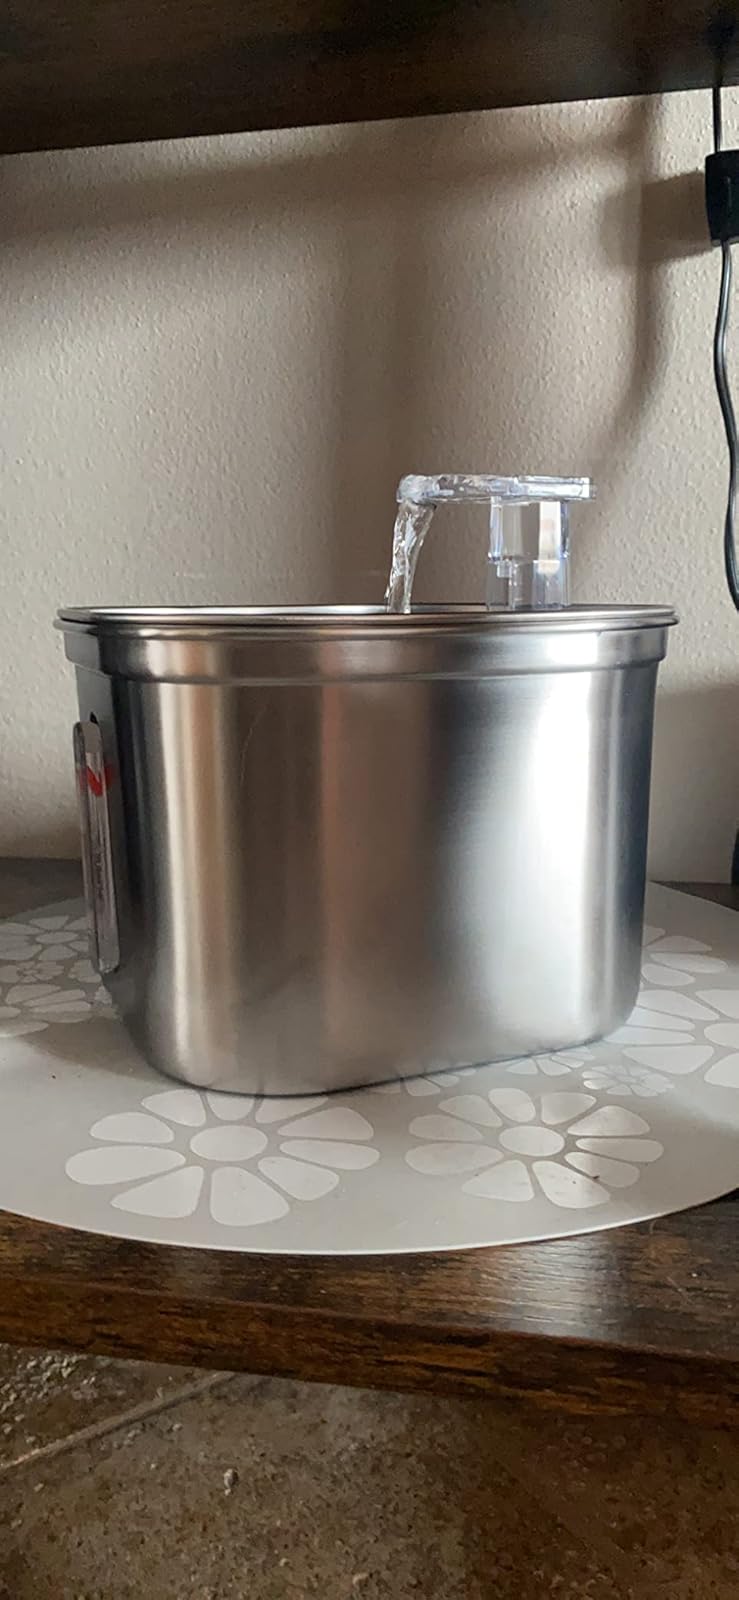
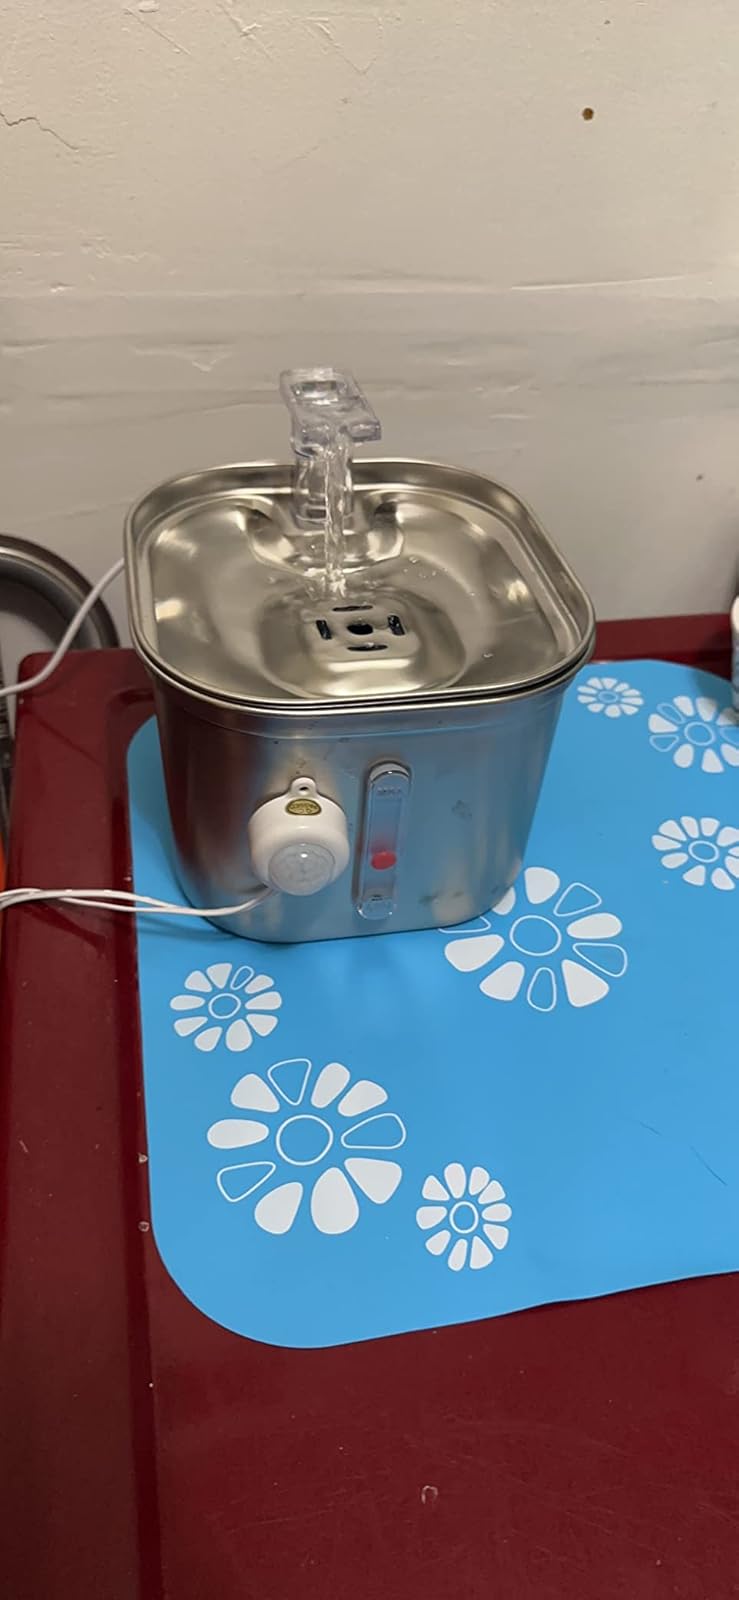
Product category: items_bowl
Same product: yes